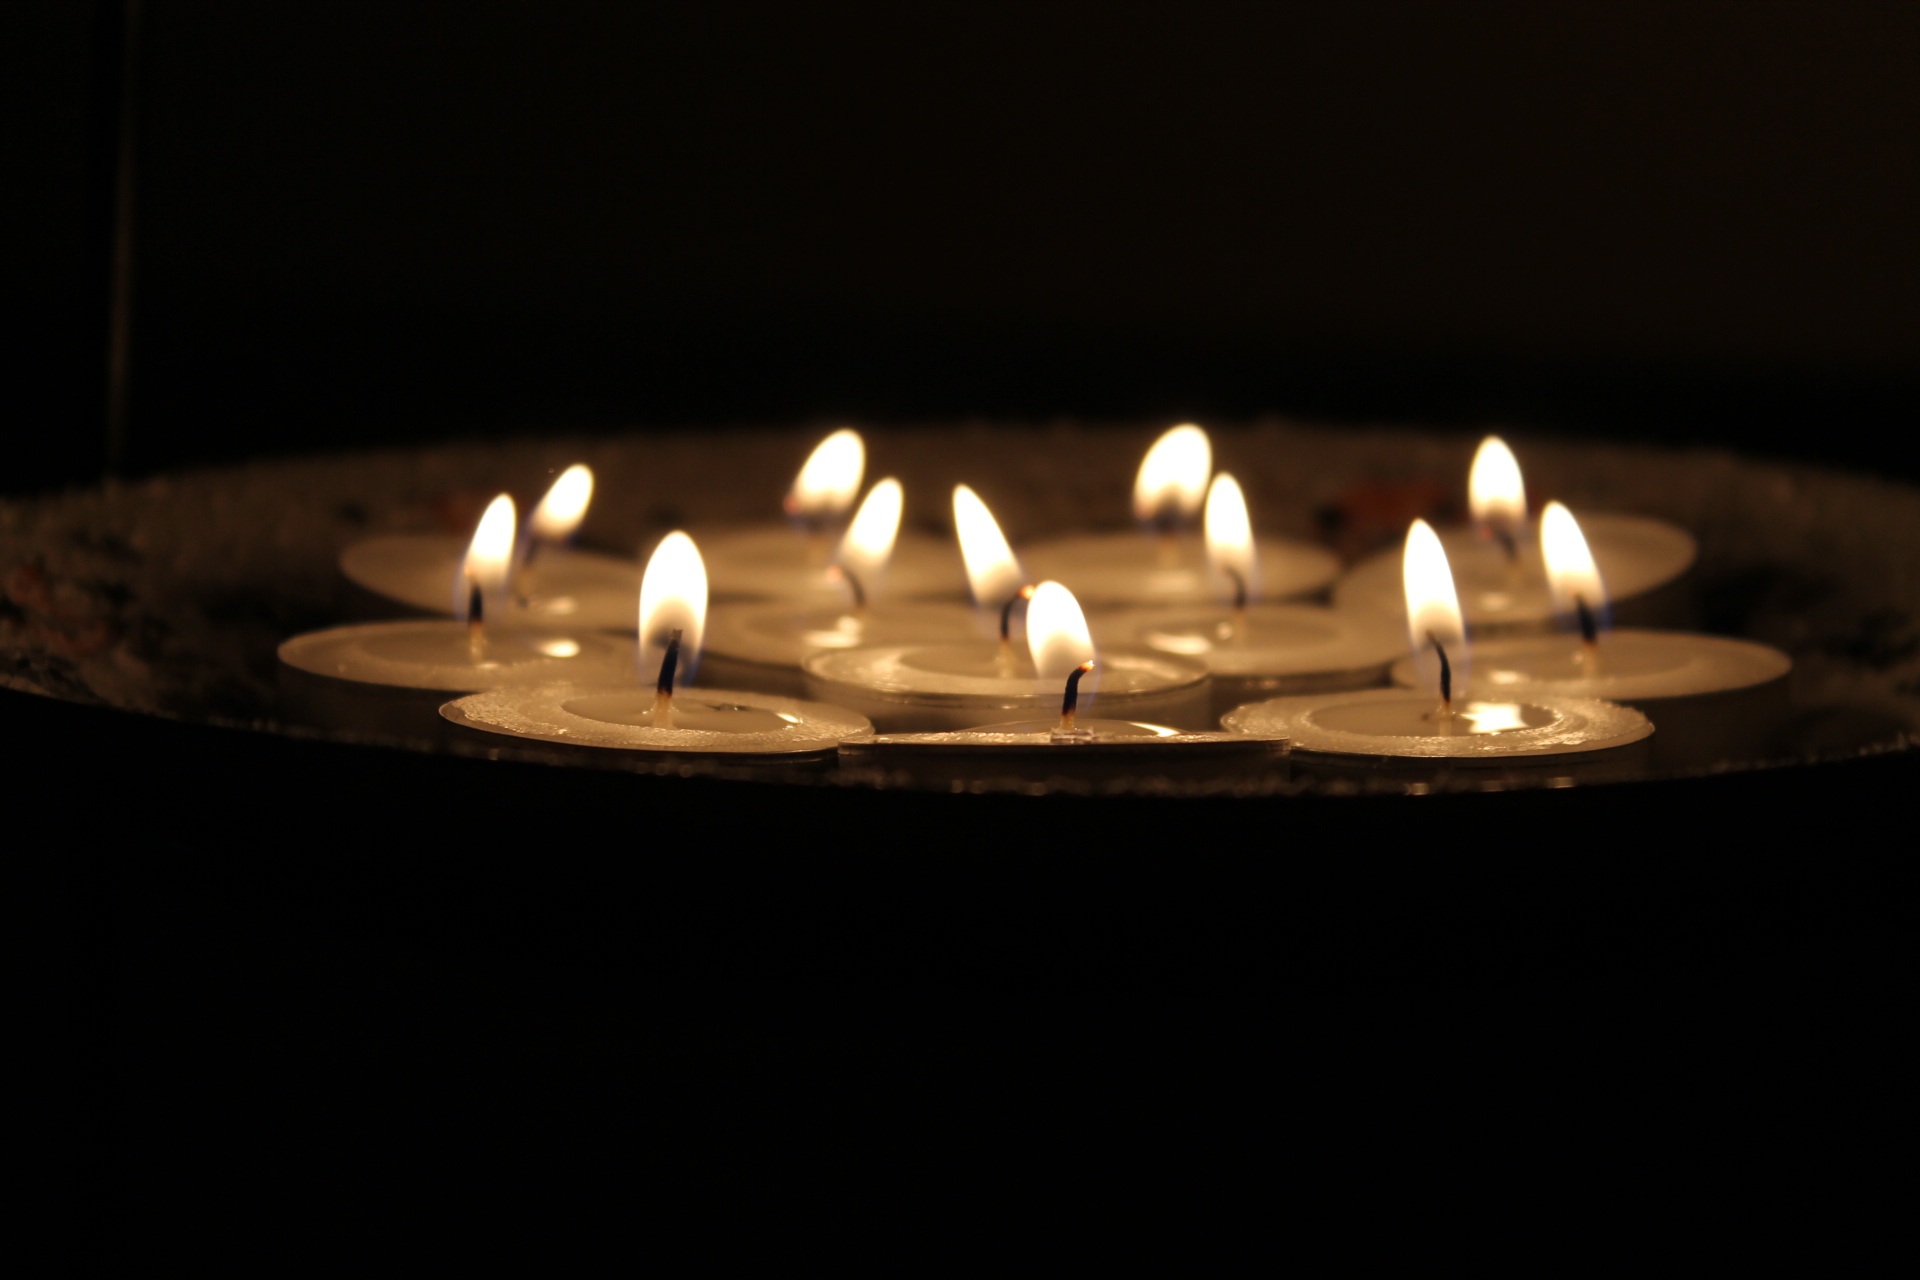
light, candle, christmas, lighting, candles